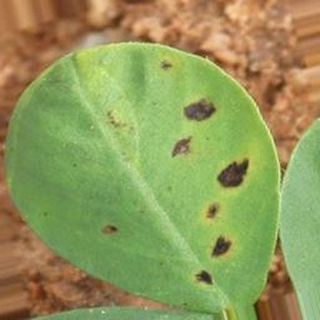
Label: groundnut_late_leaf_spot